Andrei Grechko

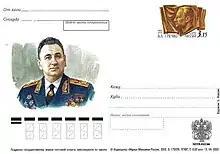
Portrait of Marshal Grechko featured in the 2003 Russian postal cover

In December 1971, during the Indo-Pakistani War of 1971, Grechko helped to provide military support to India during the war. During the Arab-Israeli conflict, Grechko oversaw the providing of Soviet military support to Arab countries against Israel. In the final days of the Yom Kippur War in 1973, Grechko authorized the Soviet advisers operating the Scud missile brigade stationed in Egypt to fulfill Egyptian request to launch a barrage of missiles at Israeli Defense Forces targets at the Israeli bridgehead on the western bank of the Suez Canal on October 22, just moments before the ceasefire. Seven Israeli soldiers were killed in the attack.